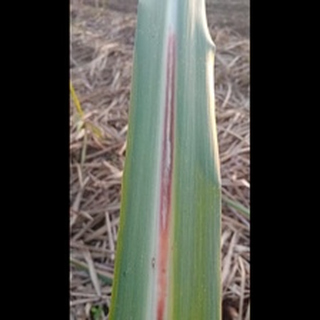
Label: sugarcane_red_rot